Media gateway control protocol architecture

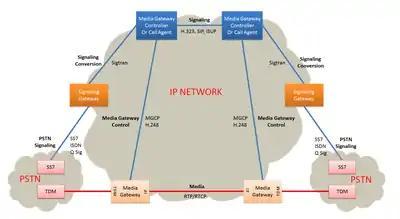
Relationship of network components in a media gateway control protocol architecture

The media gateway control protocol architecture is a methodology of providing telecommunication services using decomposed multimedia gateways for transmitting telephone calls between an Internet Protocol network and traditional analog facilities of the public switched telephone network (PSTN). The architecture was originally defined in RFC 2805 and has been used in several prominent voice over IP (VoIP) protocol implementations, such as the Media Gateway Control Protocol (MGCP) and Megaco (H.248), both successors to the obsolete Simple Gateway Control Protocol (SGCP).